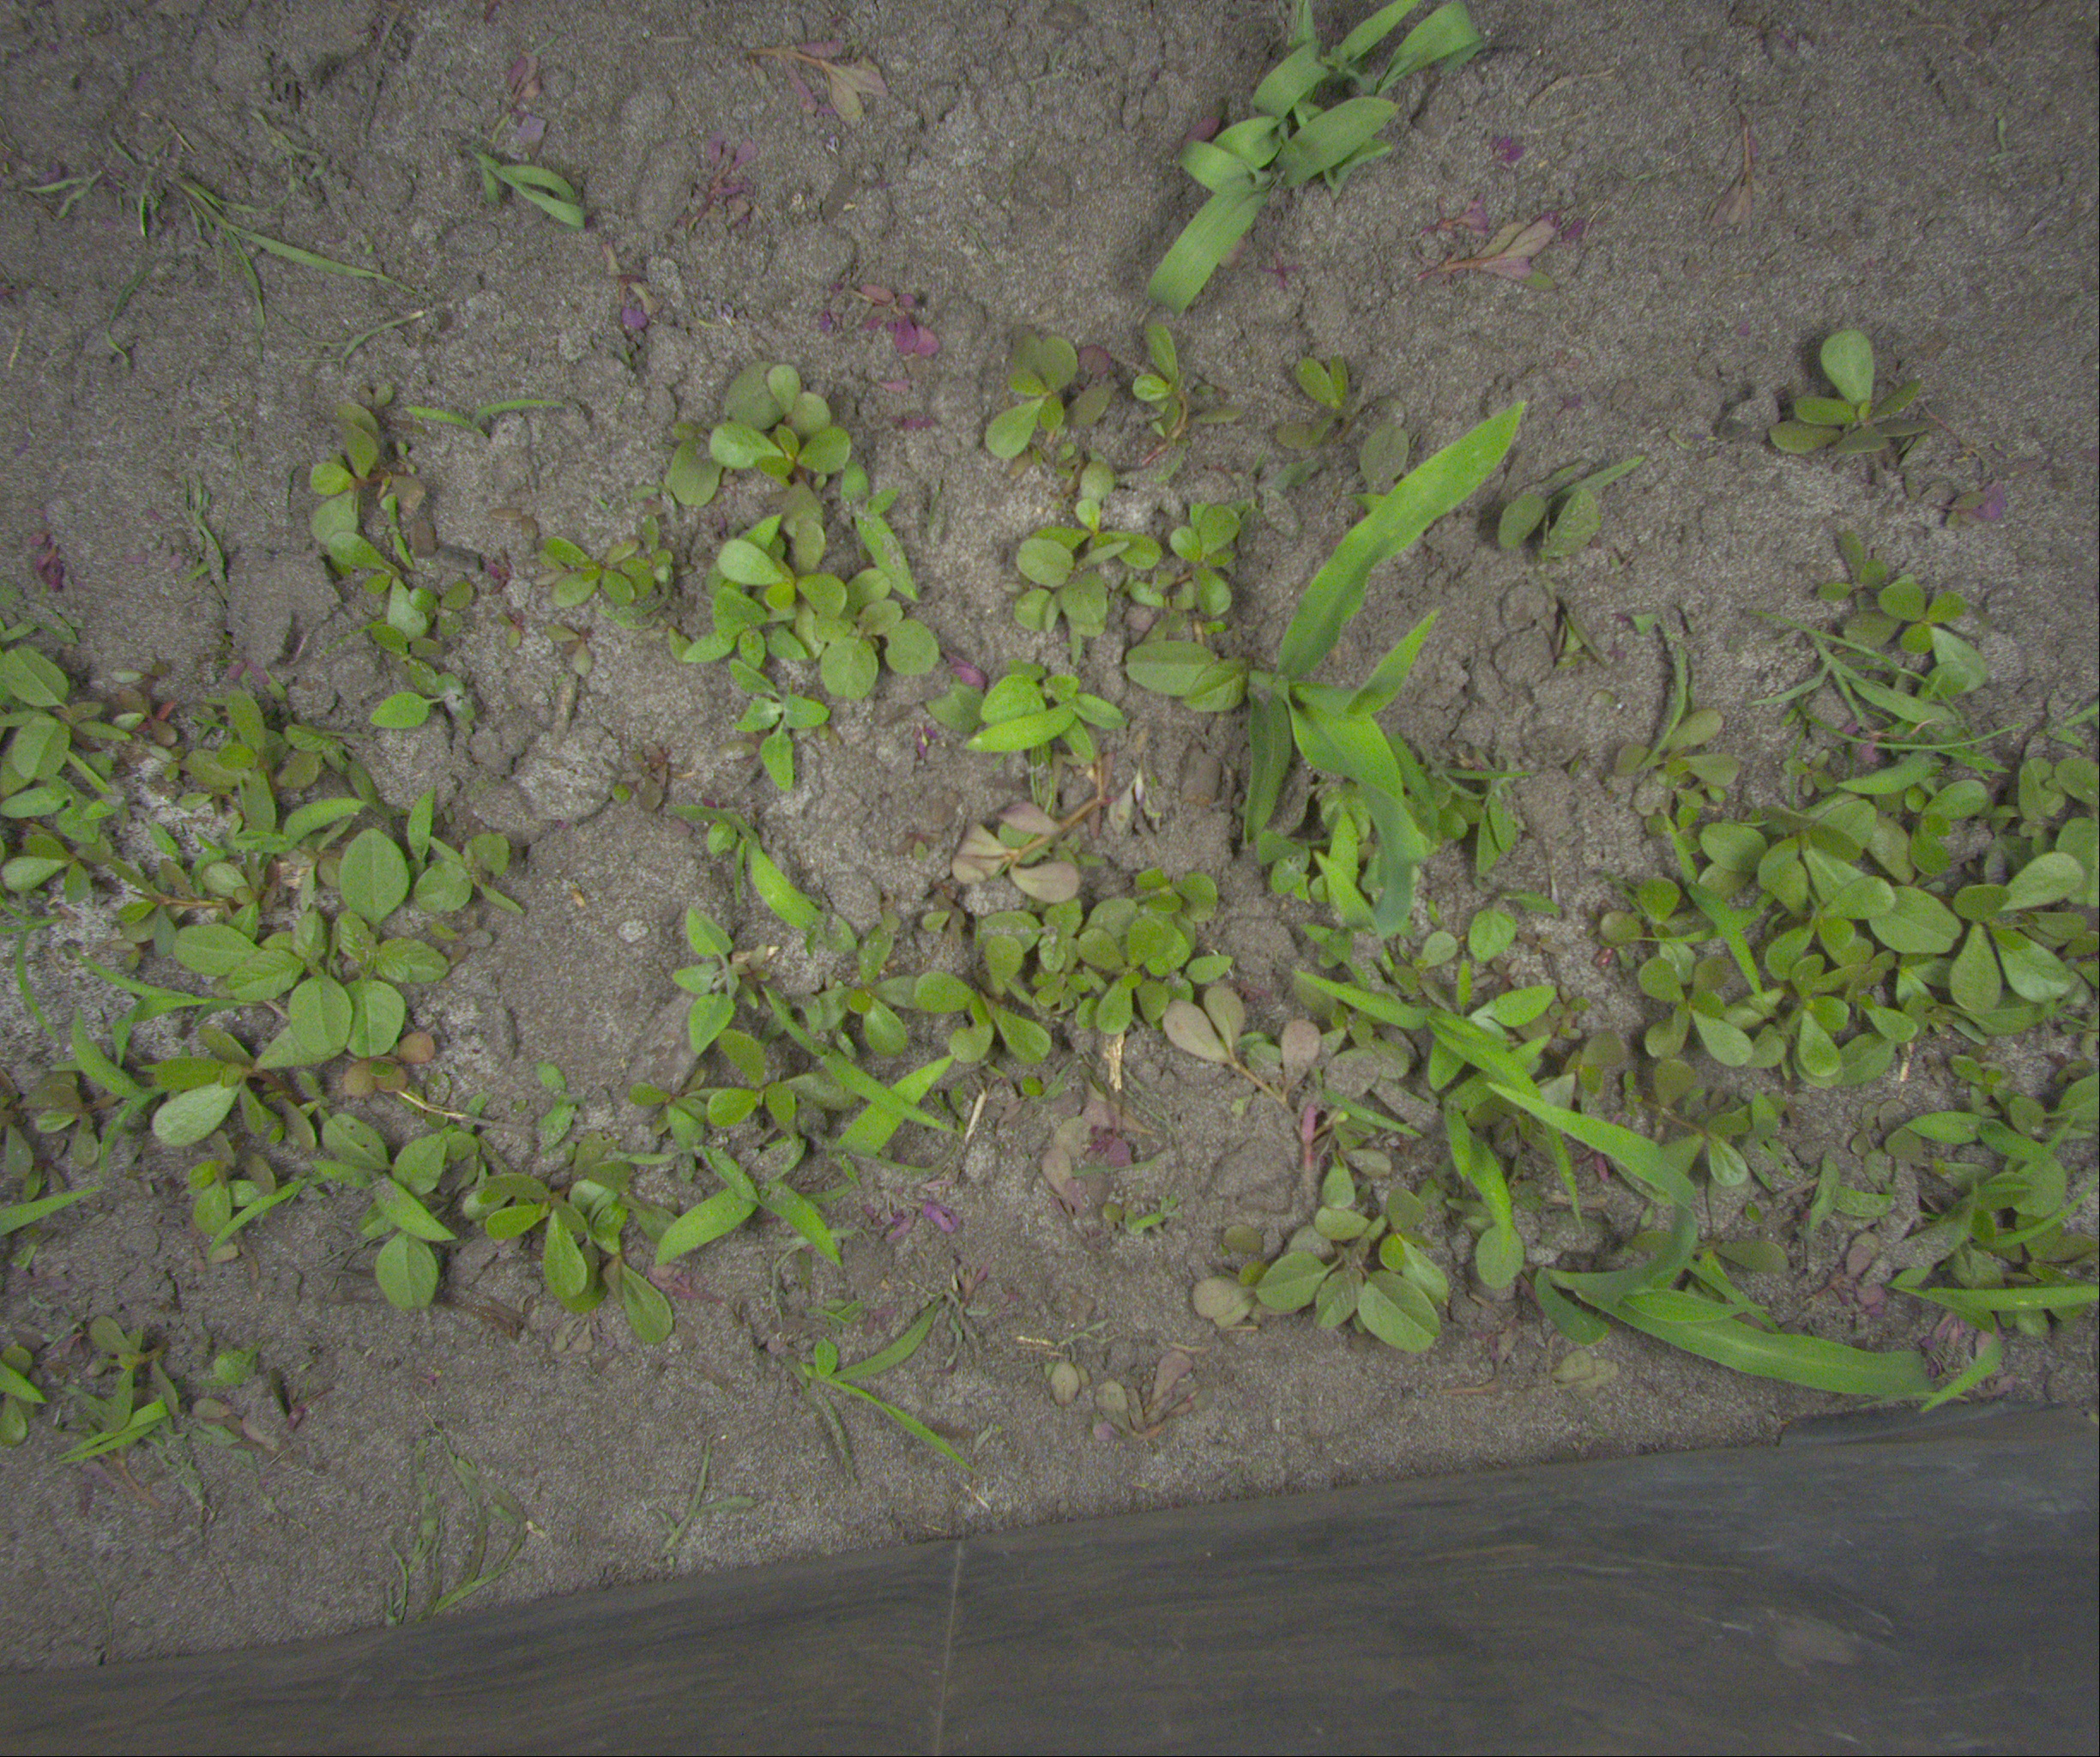
Crop: maize
Objects: stem_maize, maize